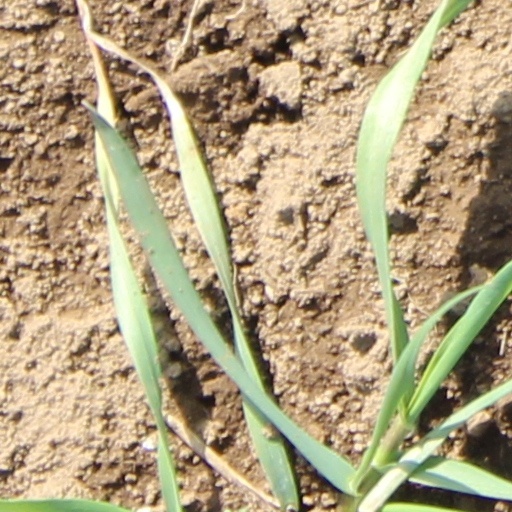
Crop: wheat